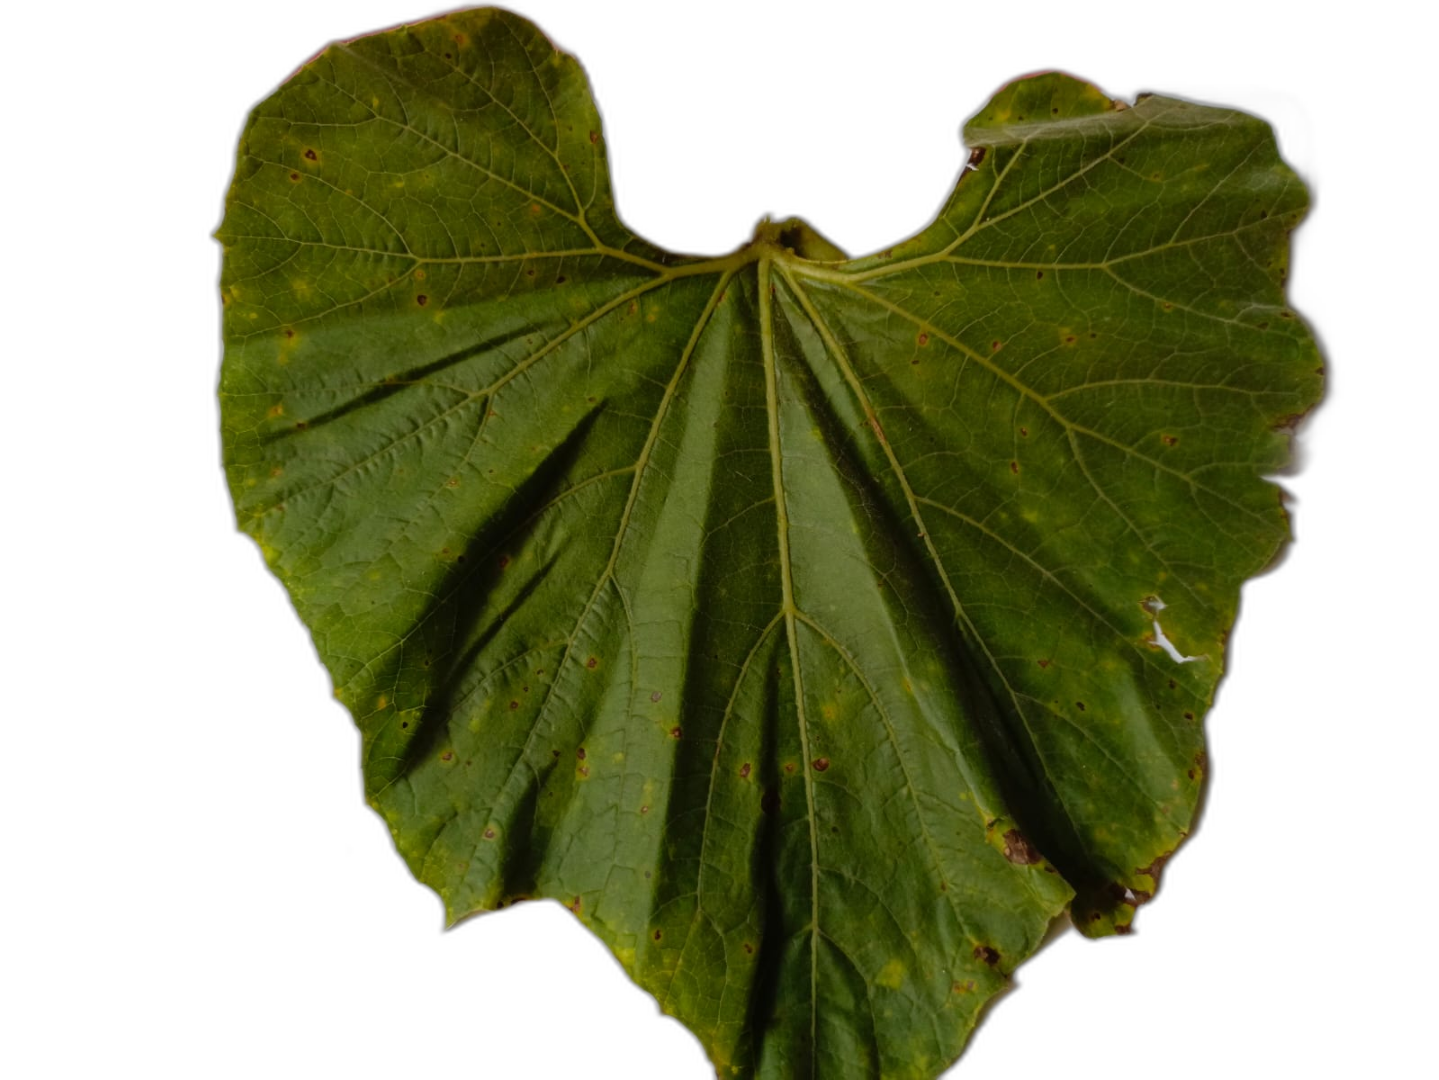
Crop: Bottle Gourd
Label: Anthracnose